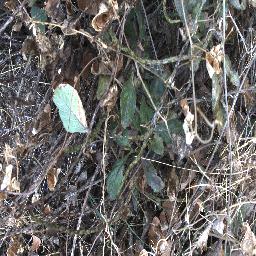
Label: snake_weed